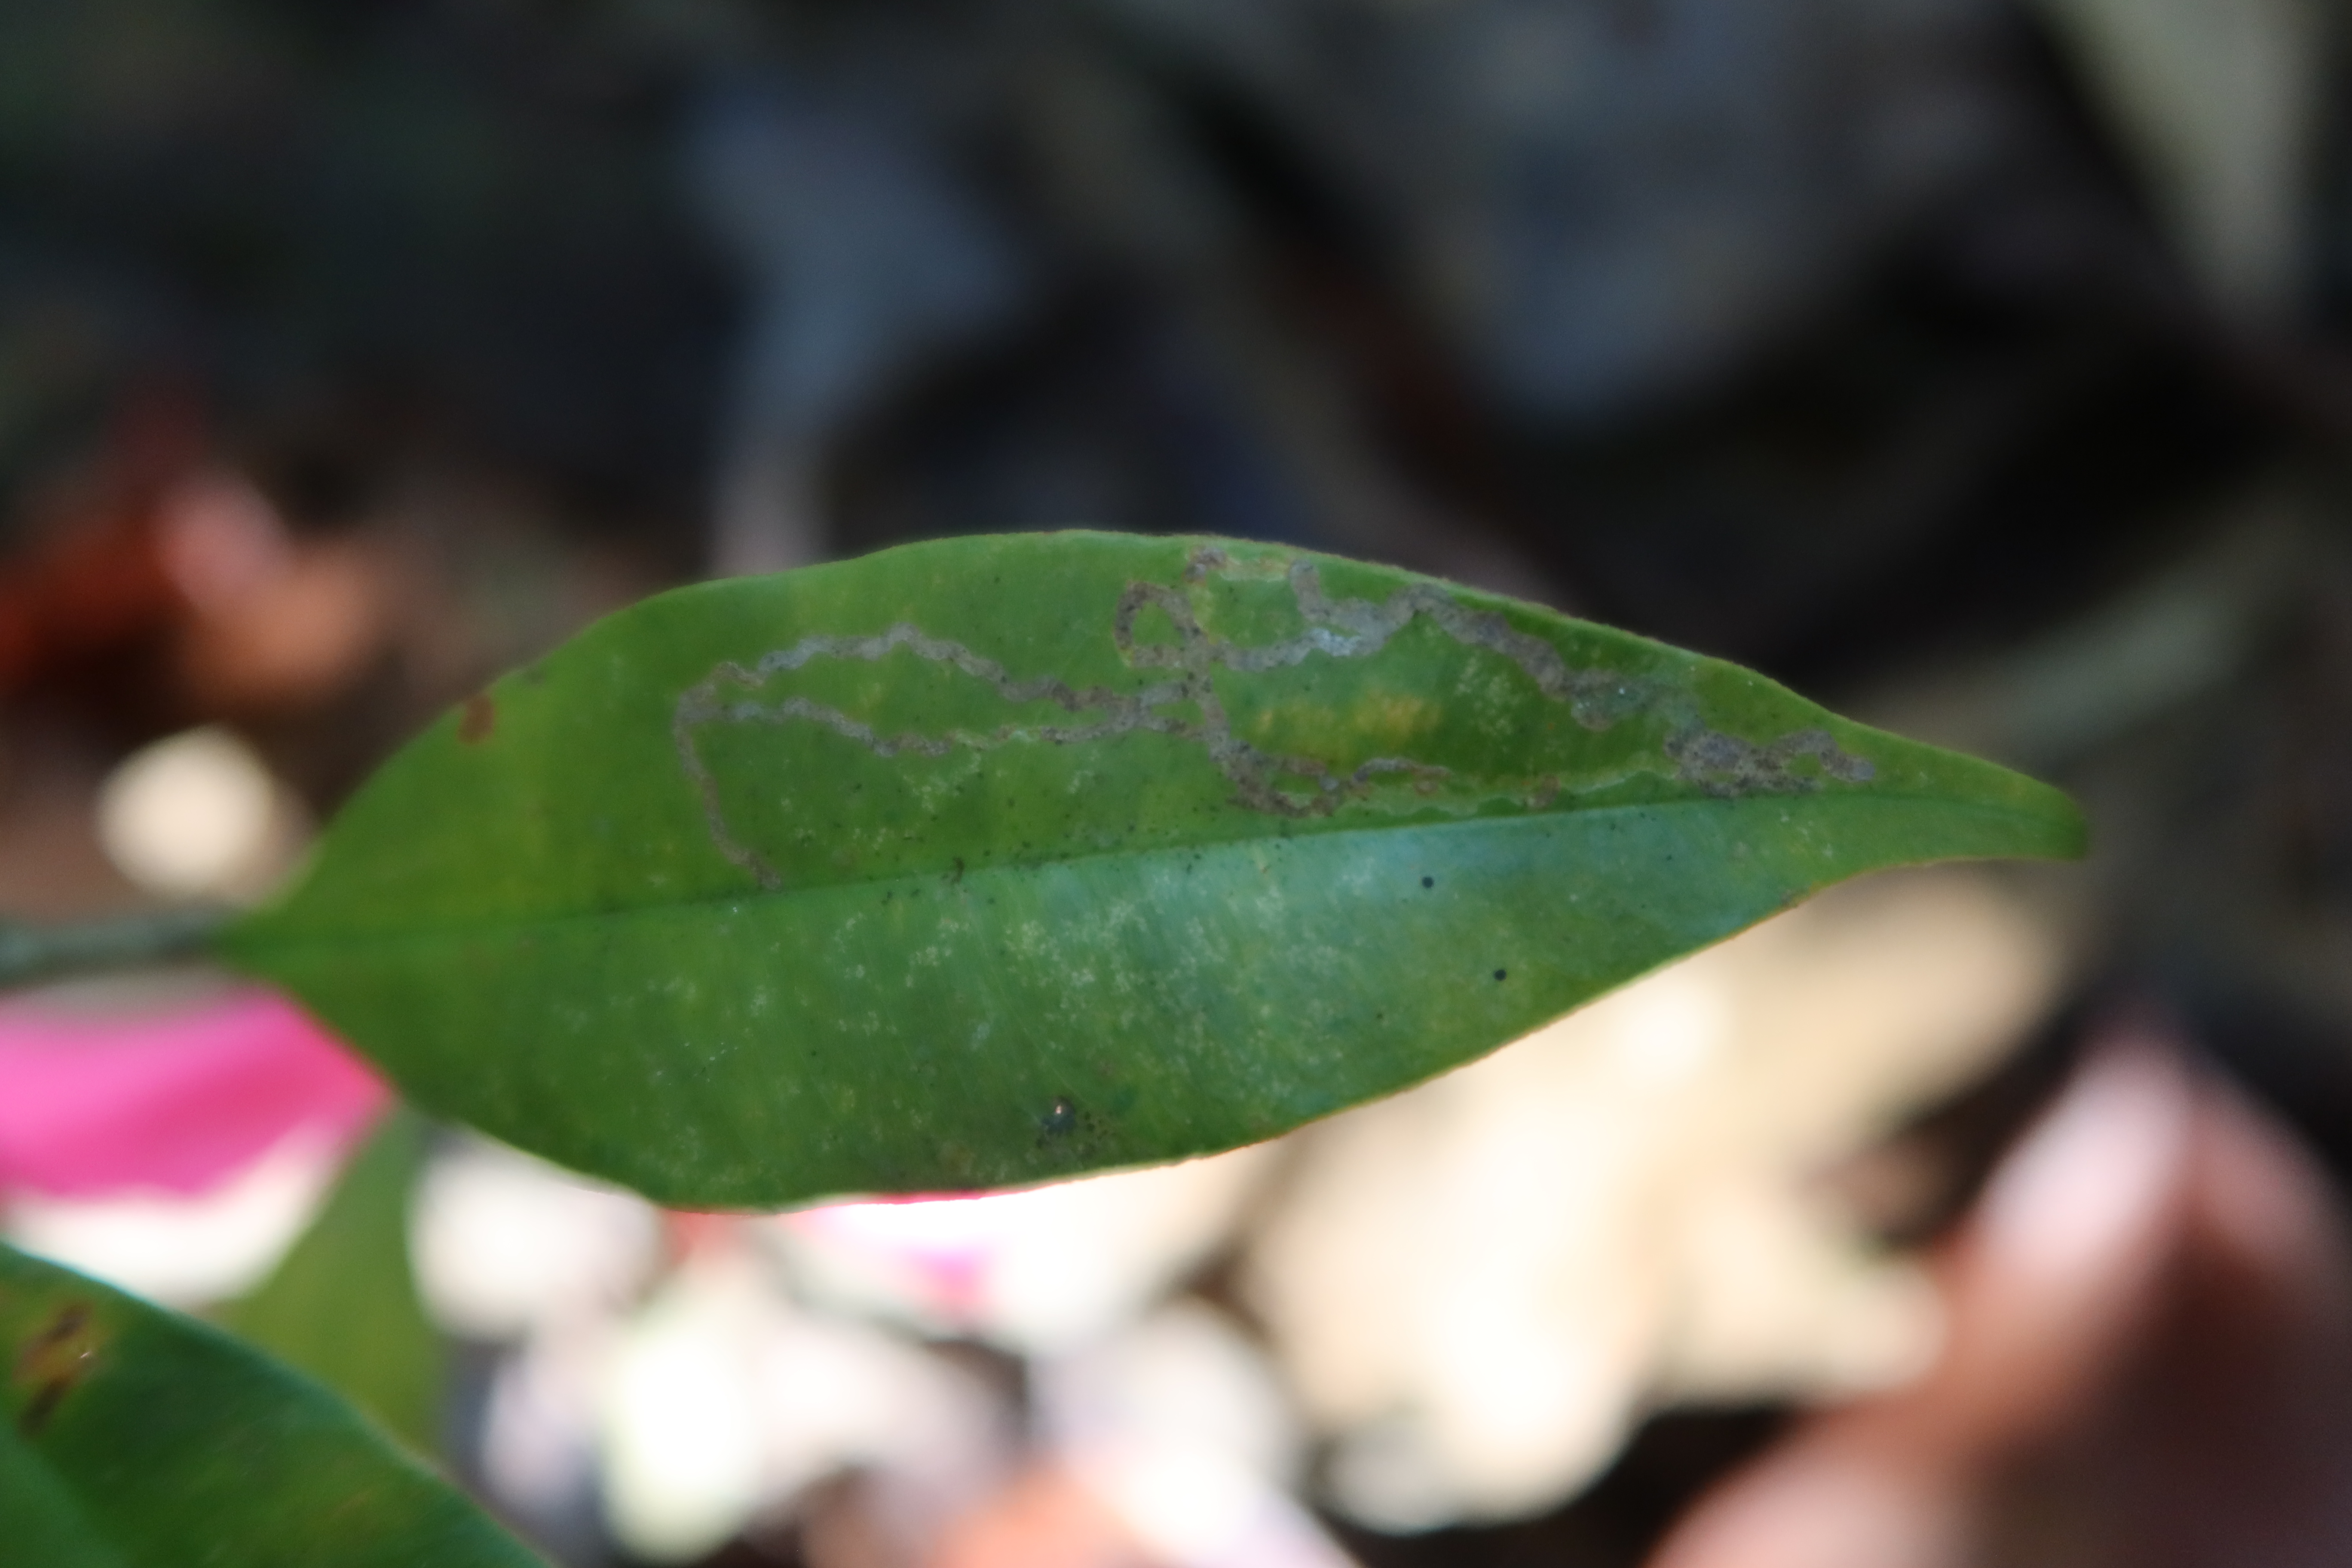
Label: Brown spots